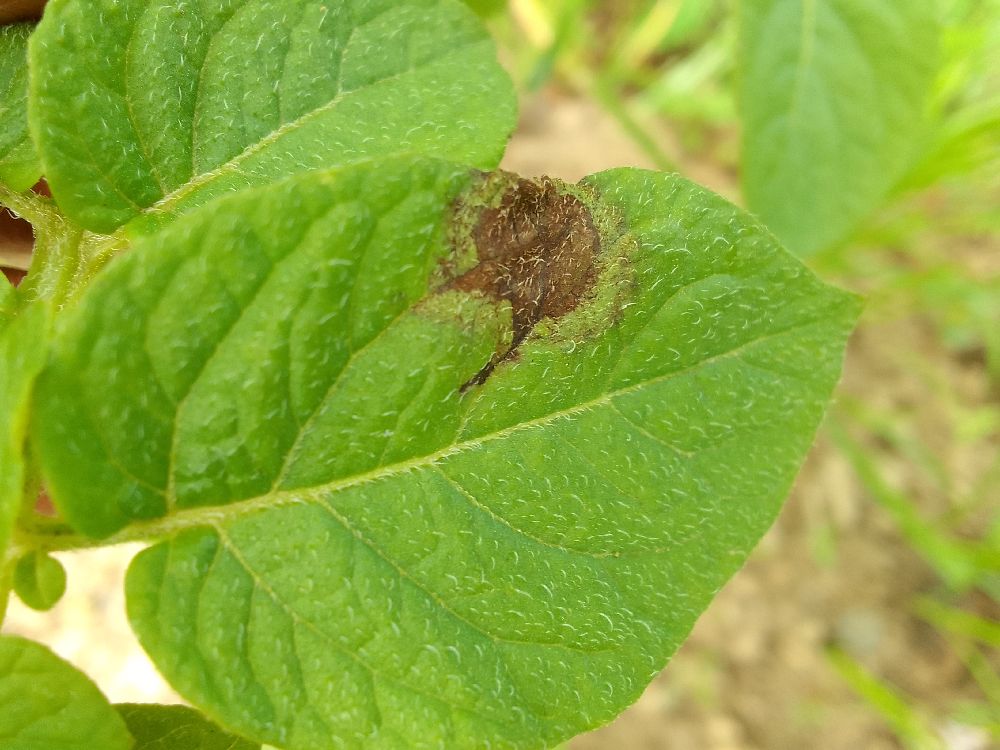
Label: Late blight